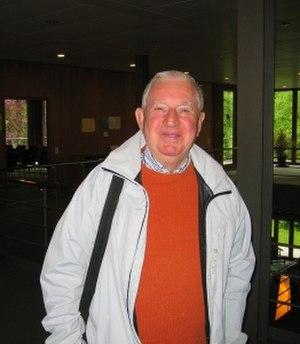
Bernard Malgrange, né le 6 juillet 1928 à Paris, est un mathématicien français membre de l'Académie des sciences.